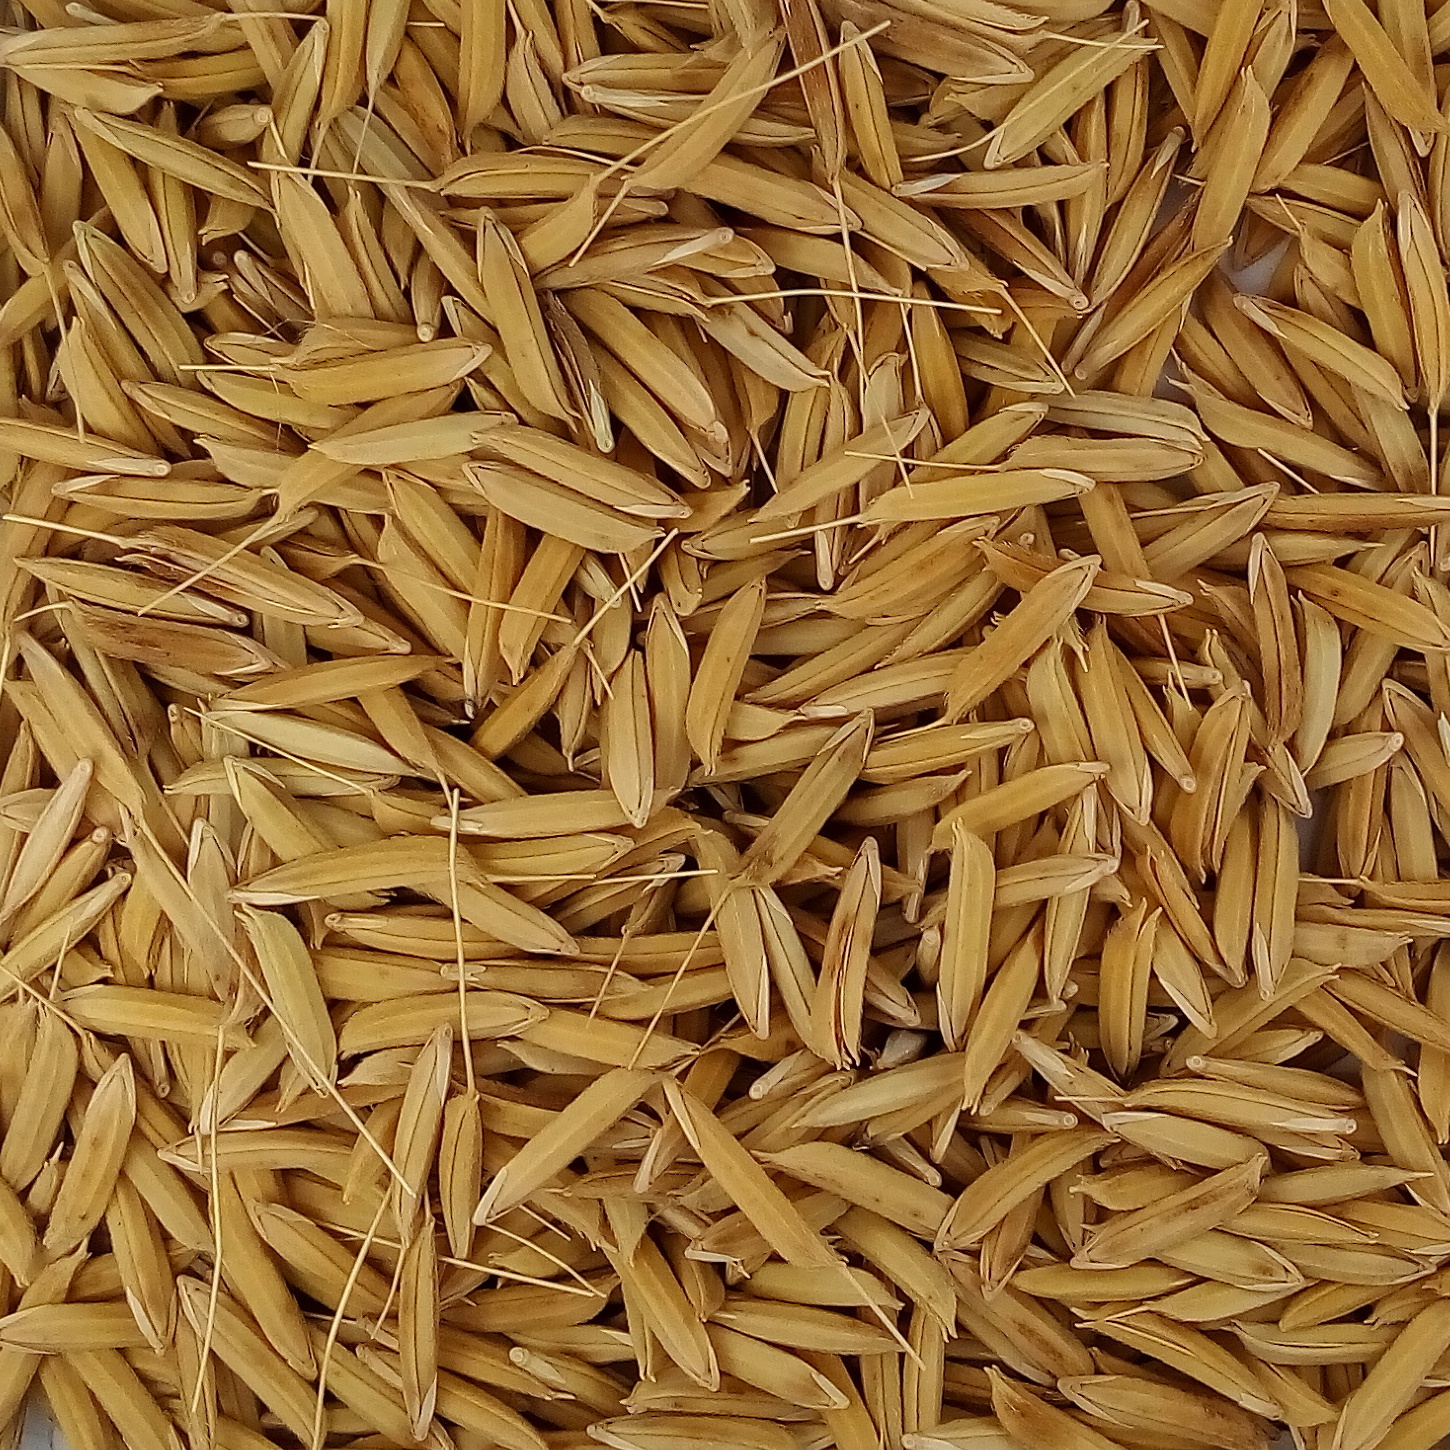
Rice seed variety: 1728